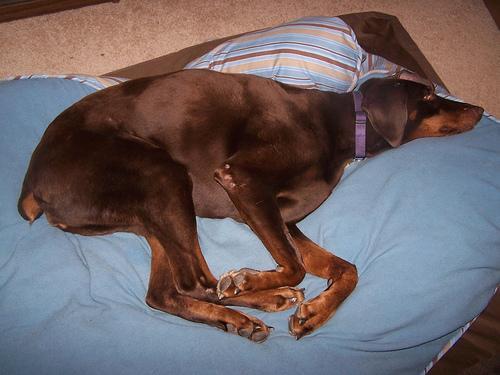
Doberman